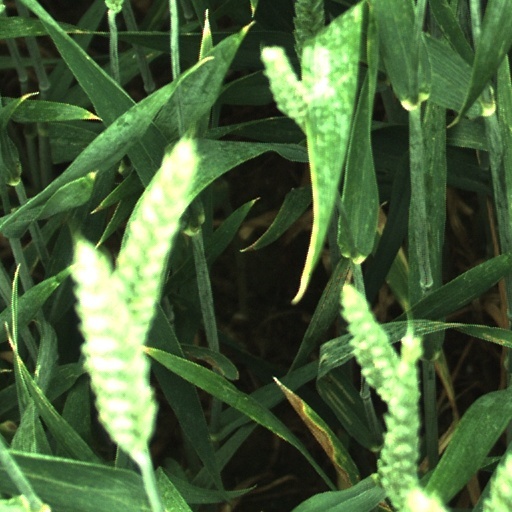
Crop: wheat